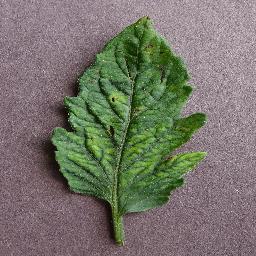
Label: Tomato___Tomato_mosaic_virus